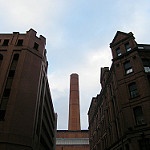
Label: buildings